Thomas Humber

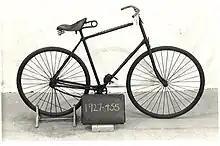
Humber Safety Bicycle The Science Museum

It seemed Thomas's technical abilities were not matched by his business acumen. Cooper and Marriott left the firm in 1885 but he let them have equal rights to the name Humber. He also let them use the old partnership's patents. They set themselves up as cycle wholesalers but later they got Rudge of Coventry to make the cycles for them.